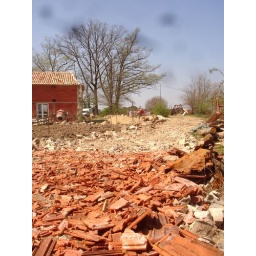
Making a new road in front of our house